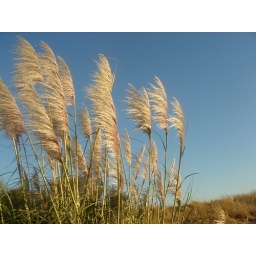
Pampas grass at the Point Isabel dog park in Richmond, CA